Territorial evolution of Poland

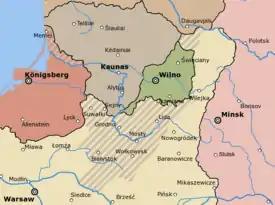
Lithuanian land claims

By the 1790s the First Polish Republic had deteriorated into such a helpless condition that it was successfully forced into an alliance with its enemy, Prussia. The alliance was cemented with the Polish–Prussian Pact of 1790. The conditions of the Pact were such that the succeeding and final two partitions of Poland were inevitable. The May Constitution of 1791 enfranchised the bourgeoisie, established the separation of the three branches of government, and eliminated the abuses of Repnin Sejm.